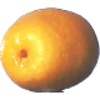
Label: Kumquats 1